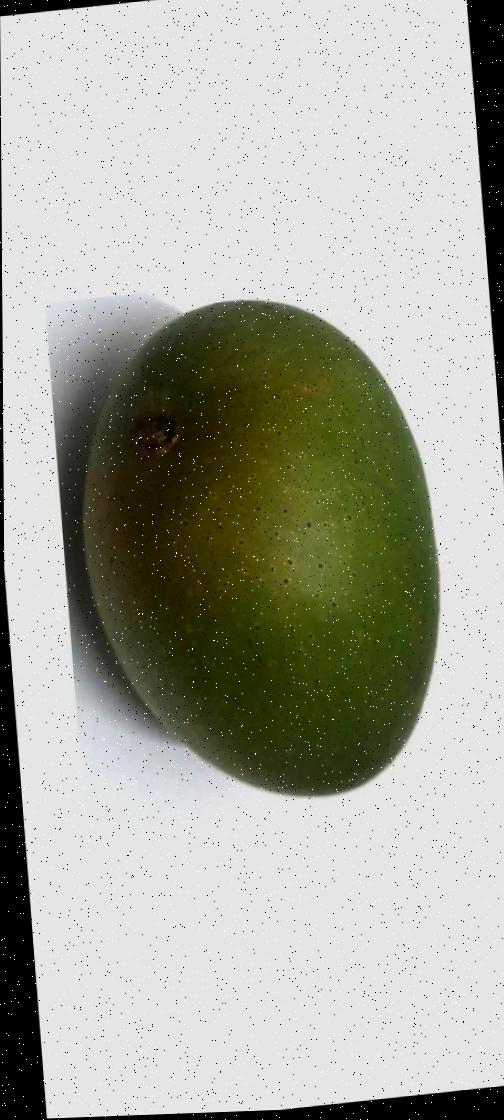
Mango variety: Ashshina Zhinuk